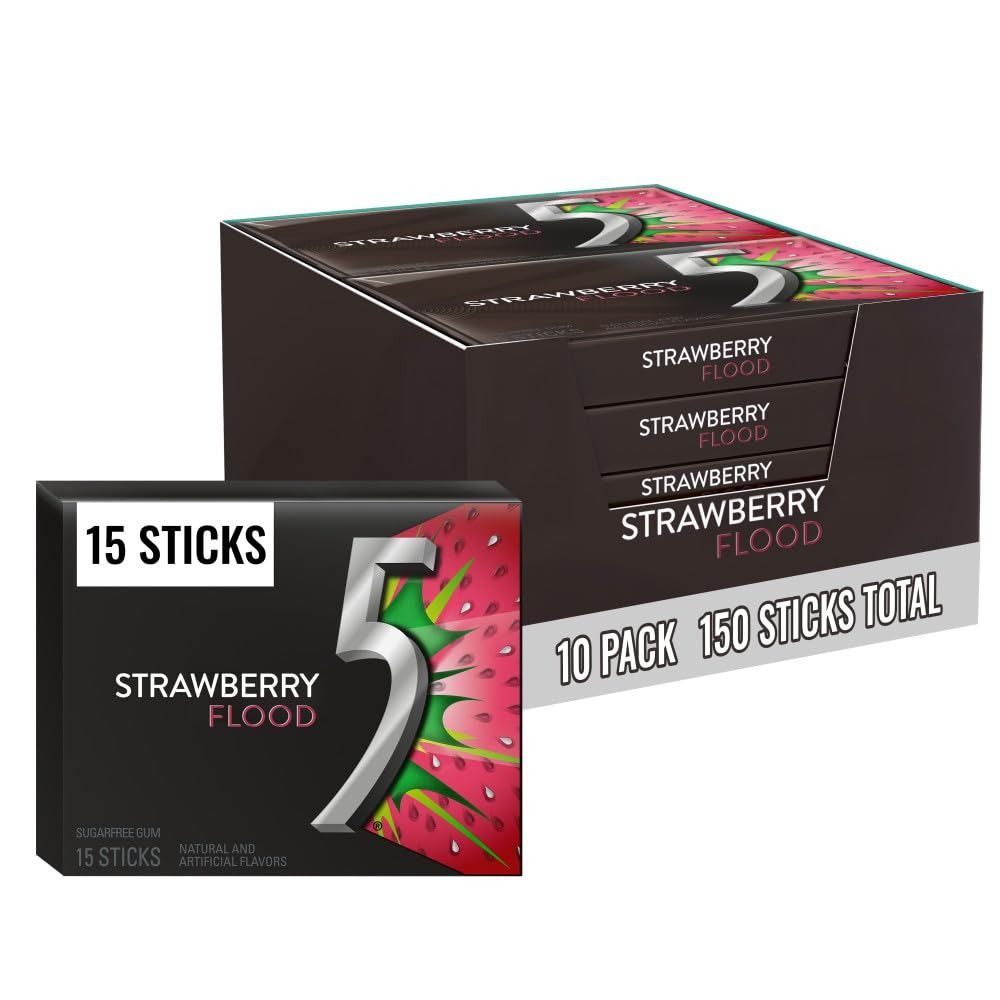
Item Name: 5 Gum Sour Strawberry Sugar Free Chewing Gum Bulk Pack, 15 Stick (Pack of 10)
Bullet Point 1: Package includes 10 individual packs.
Bullet Point 2: This tart, fruity Sour Strawberry Flood flavor is a truly unique strawberry experience.
Bullet Point 3: Each day is full of ways to turn your world upside down: start with a stick of 5.
Bullet Point 4: It’s not when you take the stage, it’s the five seconds before. So grab a stick of 5 gum and harness that adrenaline.
Bullet Point 5: Don't get caught without the sugar-free chewing gum you crave.
Value: 150.0
Unit: Count

Price: 11.205